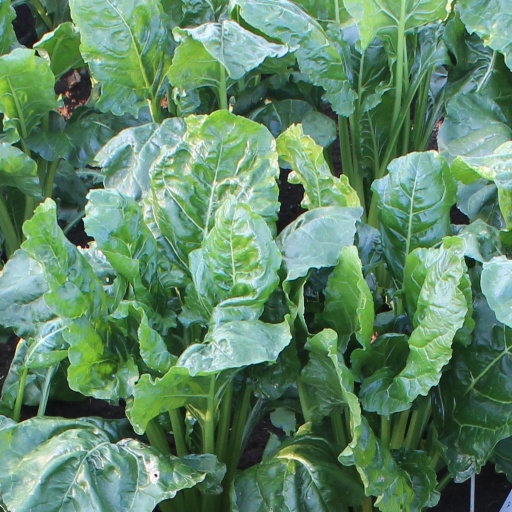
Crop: sugar beet